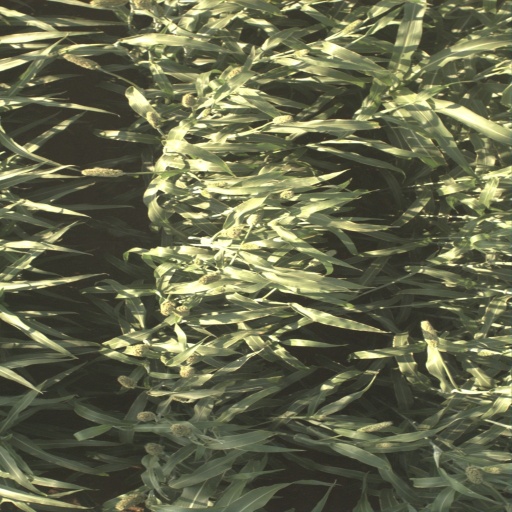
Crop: sorghum